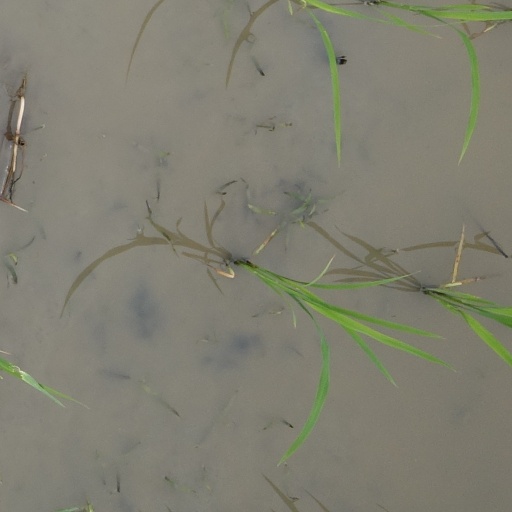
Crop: rice